Question: Please indicate a possible affordance area of the boxing_punching_bag that can be used for punching
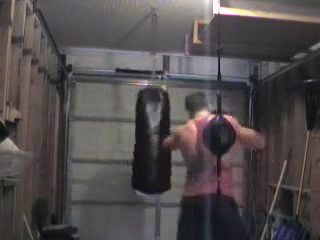
Answer: [127, 83, 177, 198]